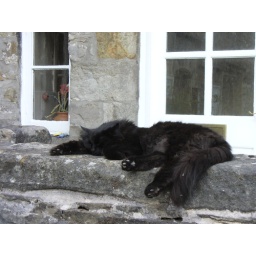
This cat knew better than to go walking - it could just sit in the sun and relax.